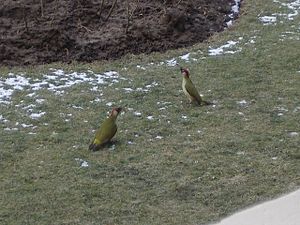
Grønspætte / Udbredelse
Grønspætten er en spætteart, der lever i det meste af Europa samt i det vestlige Asien. Arten bliver 32 cm lang og vejer 200 g.